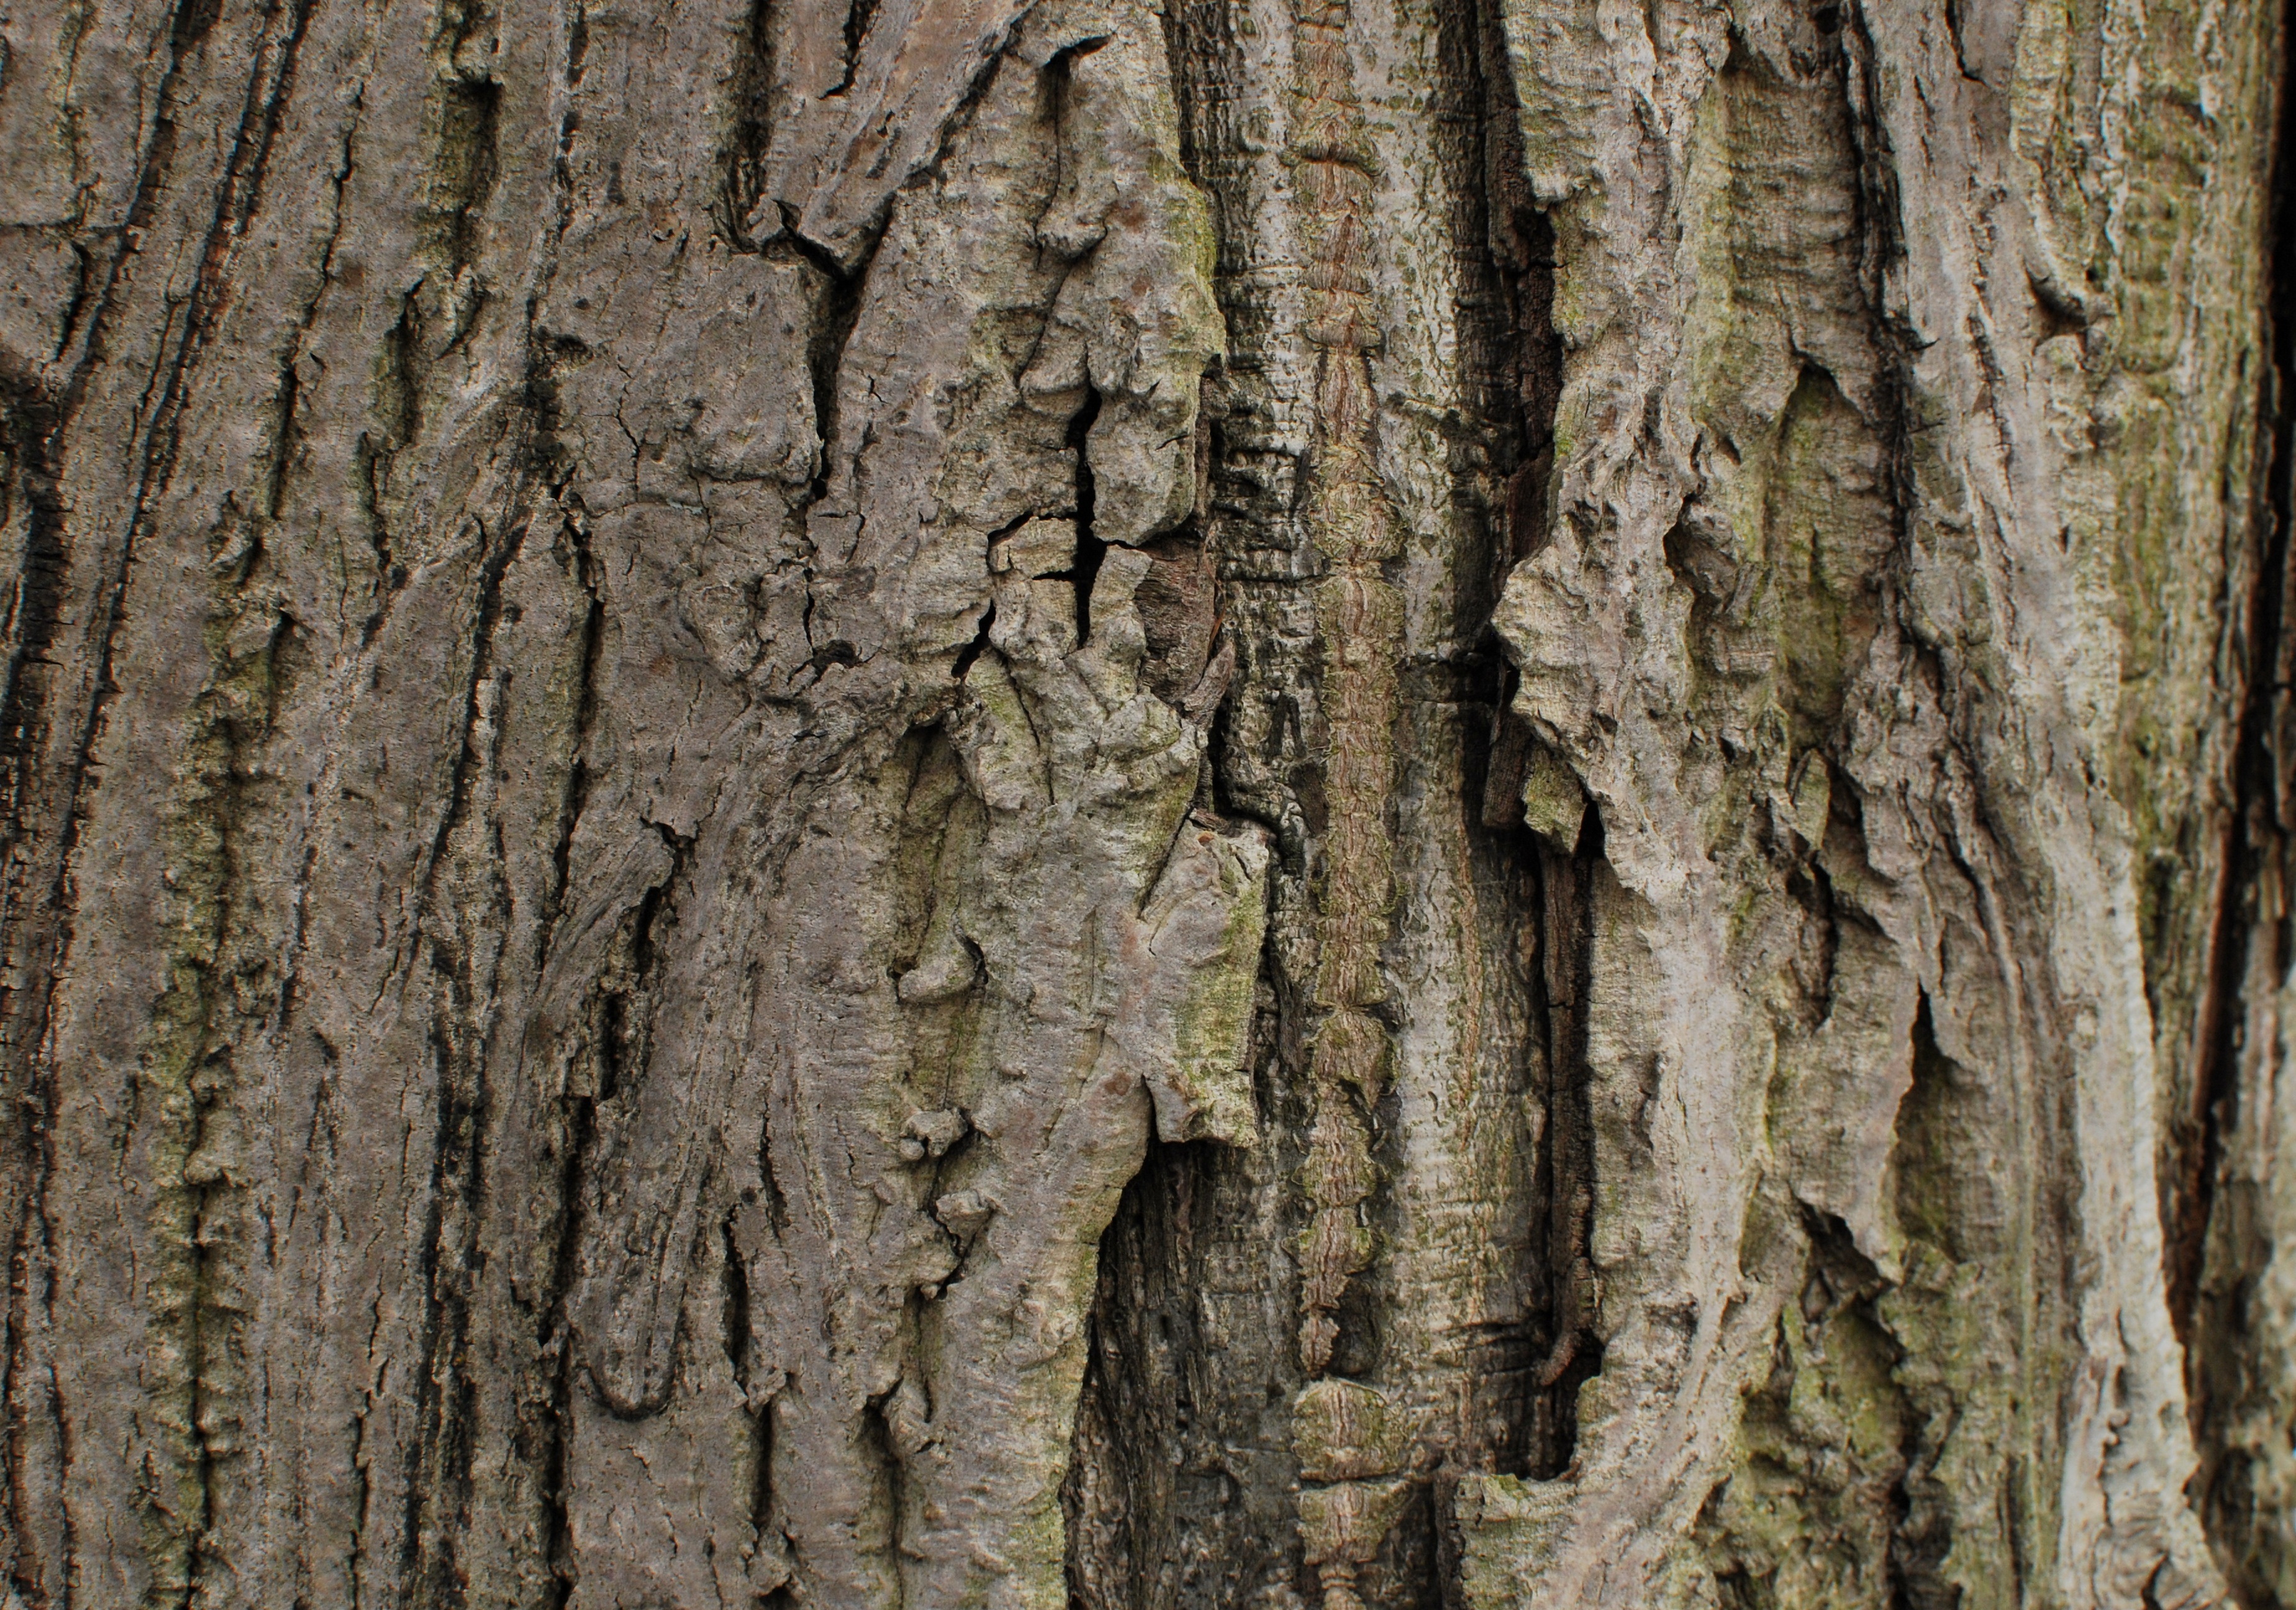
tree, forest, branch, plant, wood, leaf, trunk, bark, birch, deciduous, oak, grove, woodland, flowering plant, plant stem, woody plant, land plant